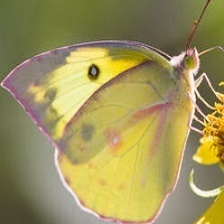
Species: SOUTHERN DOGFACE
Butterfly family (ImageNet category): sulphur_butterfly